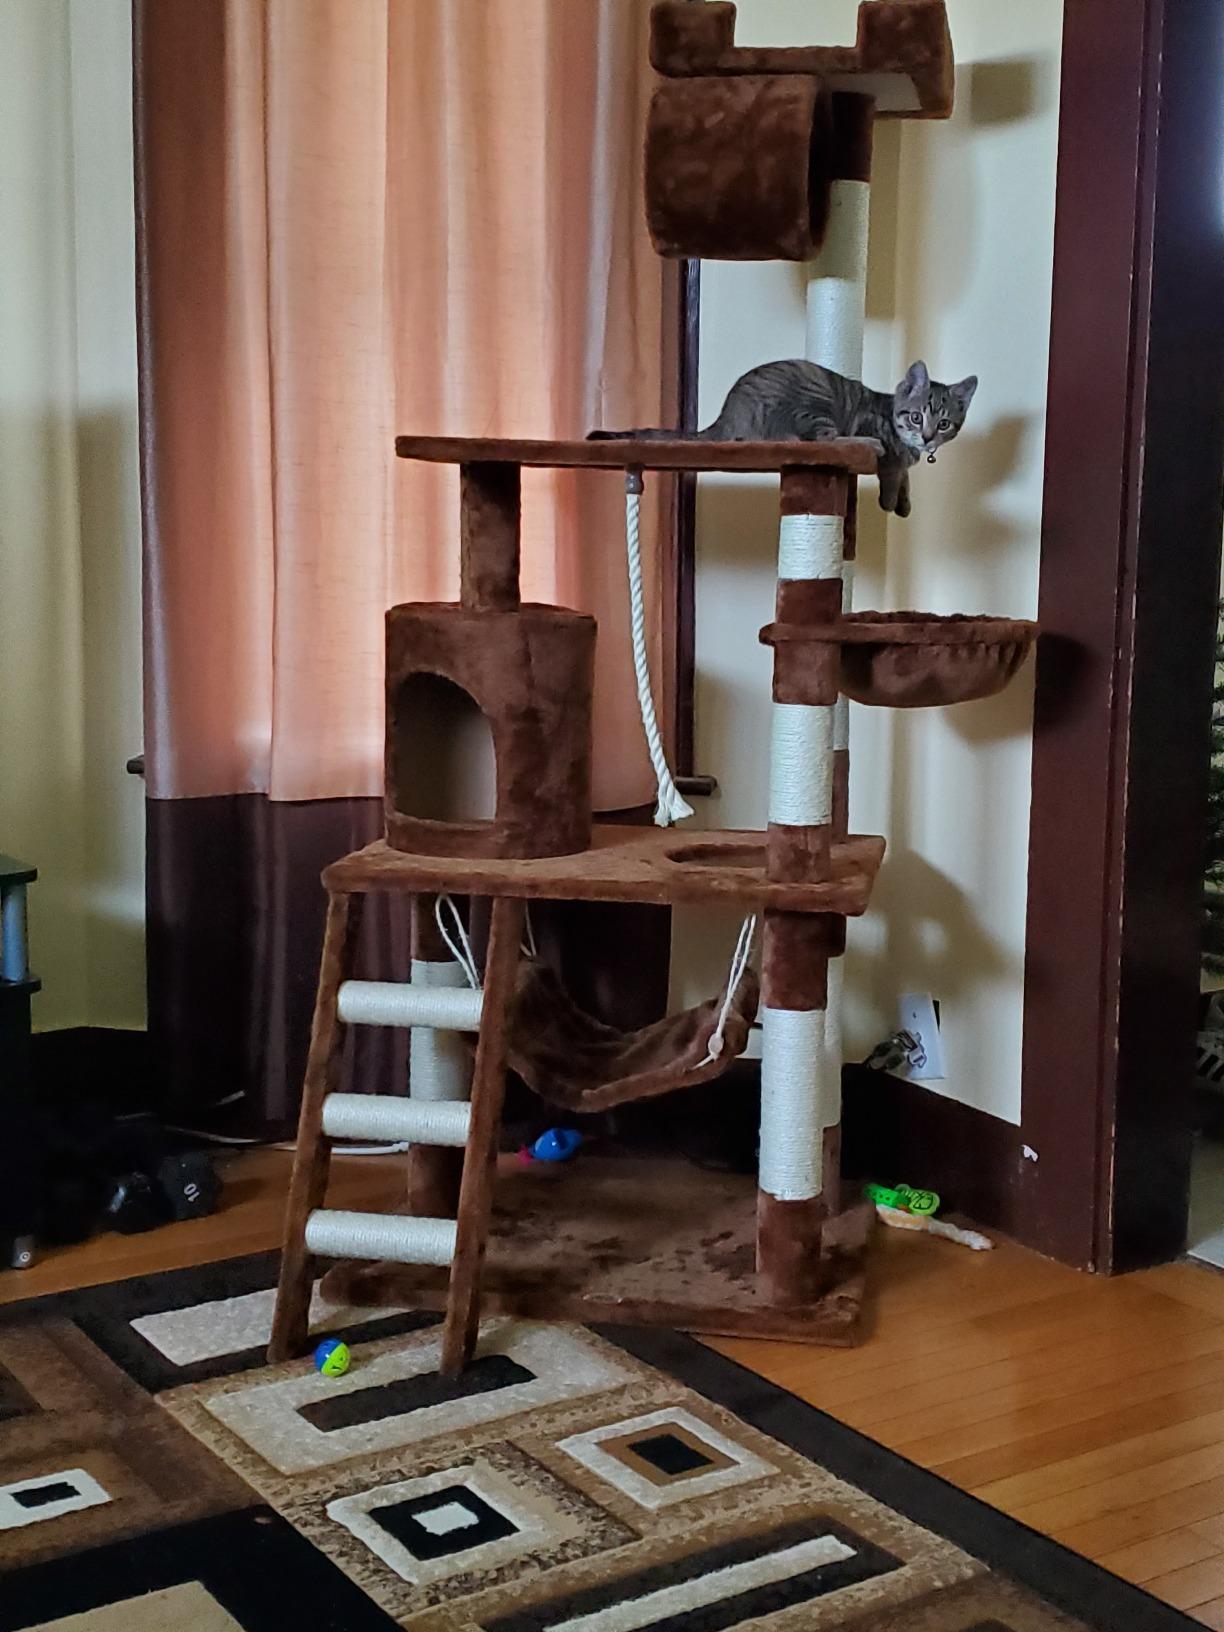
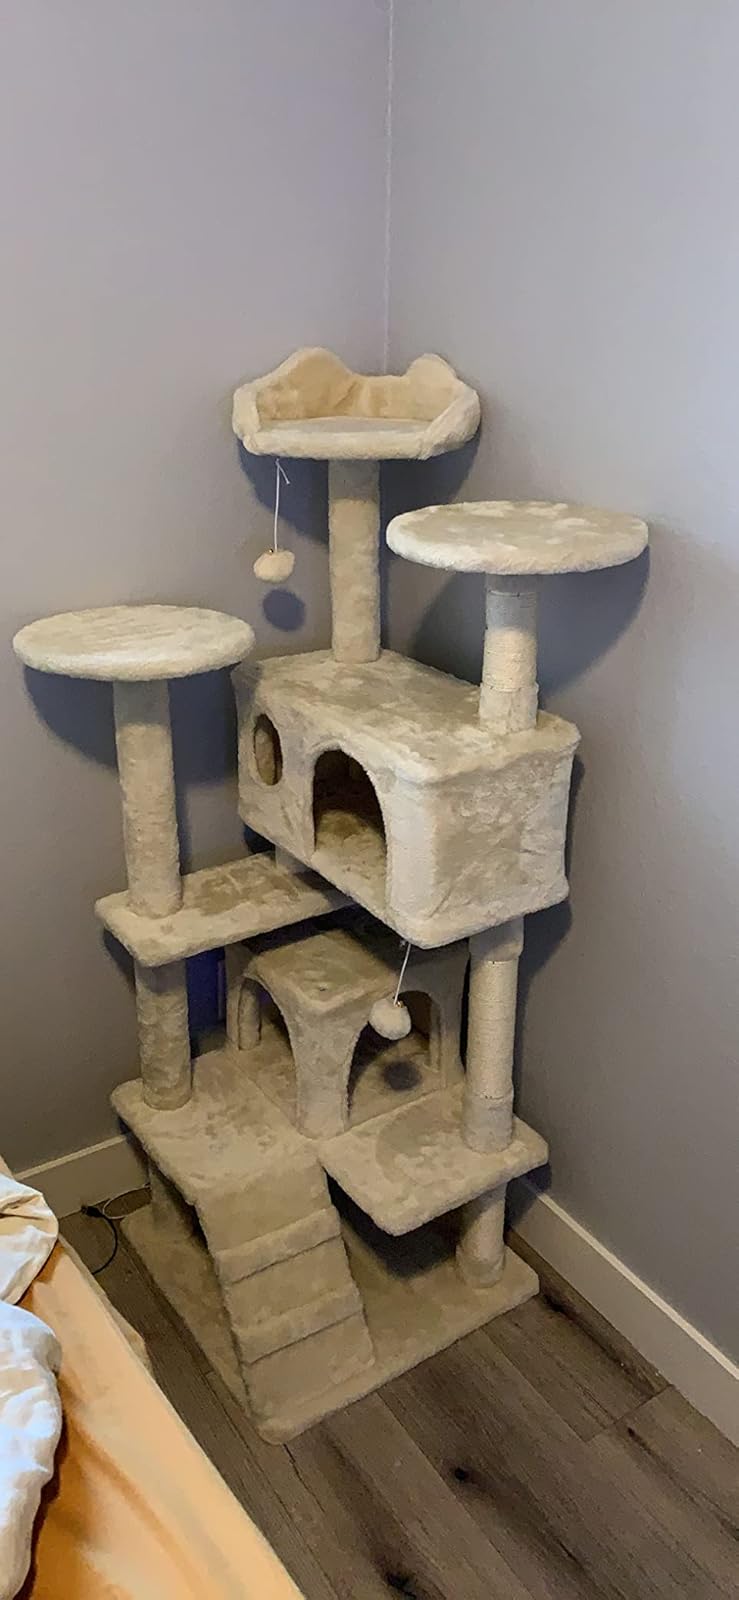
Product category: items_cat tree
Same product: no